Nannhausen

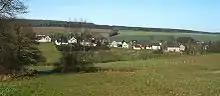
View of Nickweiler from the south

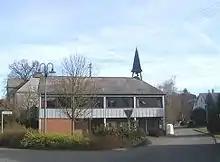
Nickweiler community centre

In 1285, Nickweiler had its first documentary mention in a document from the Ravengiersburg Monastery. As a former estate of the Ravengiersburg Augustinian Canonical Foundation, it has a rich heritage. The centre of Der Kauerhof (always with the article) within Nickweiler's limits is one of the few that were mentioned at the time of the monastery's founding in 1074. Since administrative restructuring in 1974, Nickweiler has been an "Ortsteil" of Nannhausen. A chronicle was published in 1985 on the occasion of the 700th anniversary of Nickweiler's first documentary mention.